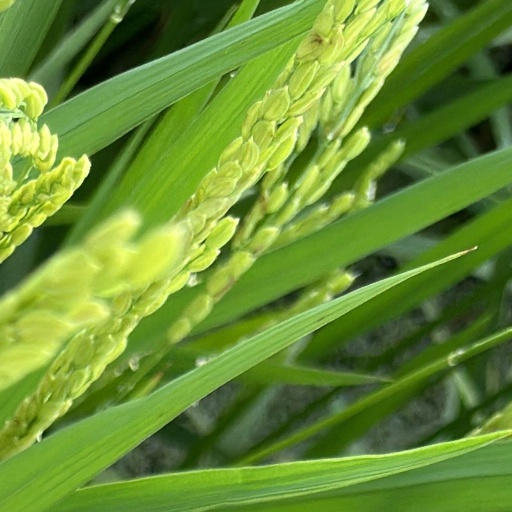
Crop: rice